Cyril Kent

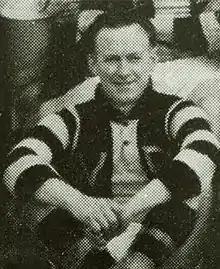
Kent in 1928

Cyril Alan Kent (28 August 1907 – 23 April 1968) was an Australian rules footballer who played with Collingwood in the Victorian Football League (VFL).